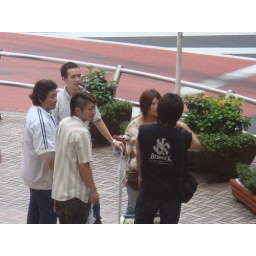
Candid street shot taken from the second floor in Shibuya, Tokyo-Itchome